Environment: lab
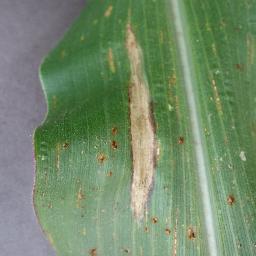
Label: northern_corn_leaf_blight